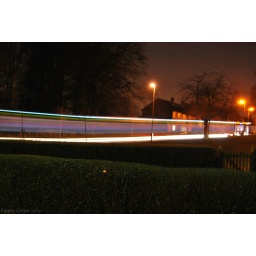
The number 27 bus going down my road. It was followed by a car as well.